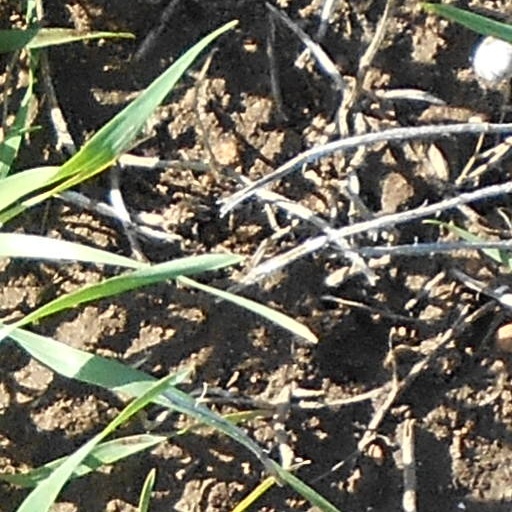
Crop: wheat